Dick Nanninga

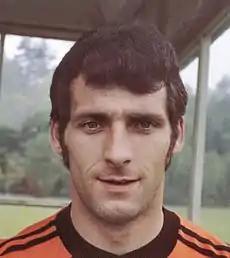
Nanninga in 1978

Dirk Jacobus Willem "Dick" Nanninga (17 January 1949 – 21 July 2015) was a Dutch footballer who played as a forward. At club level, he played for Dutch sides BV Veendam, Roda JC and MVV Maastricht. He also had a short spell with Hong Kong club Seiko. At international level, he represented the Netherlands at the 1978 FIFA World Cup and UEFA Euro 1980.